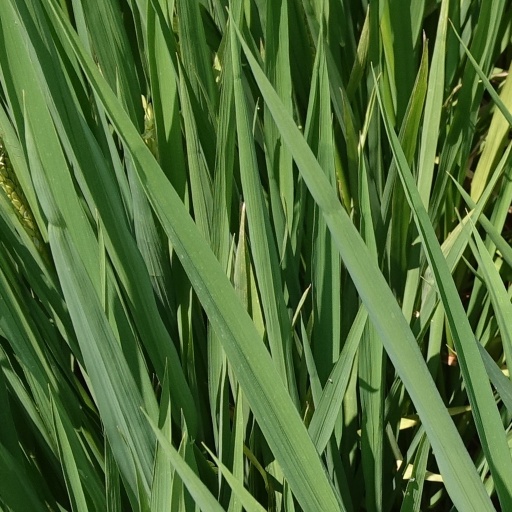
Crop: rice